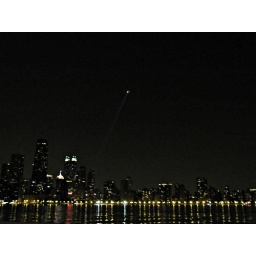
The was a helicopter flying around shining a searchlight down on the water